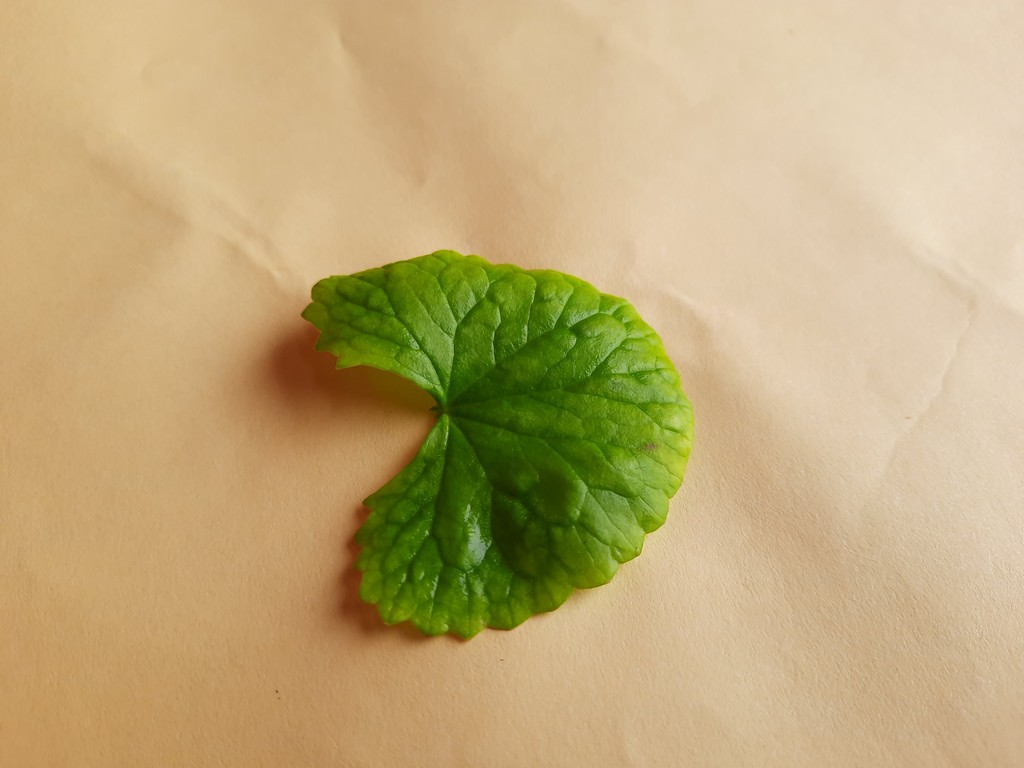
Label: Healthy